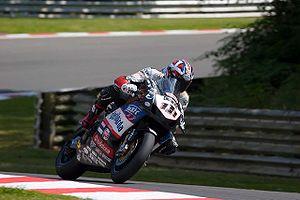
Rubén Xaus, né le 18 février 1978 à Sant Cugat del Vallès, est un pilote de vitesse moto espagnol, actuellement engagé dans le championnat de Superbike.